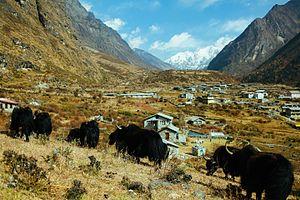
Le parc national de Langtang est le quatrième parc national du Népal. Il a ouvert en 1976 et fut le premier parc national de l'Himalaya. Couvrant 1 710 km² répartis entre les districts de Nuwakot, Rasuwa et Sindhulpalchok, il protège des altitudes allant jusqu'à 7 234 m. Le parc borde la réserve naturelle du Qomolangma située au Tibet.